Joe Martin Turns 'Em Loose

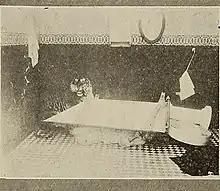
Bathroom tiger from "Joe Martin Turns 'Em Loose"

During production in August 1915, "Motion Picture News" reported, "A near riot was caused on the rear stage and in the zoo of Universal City the early part of this week when practically all of the animals were turned loose for the filming of the one-reel animal comedy, "Joe Martin Turns 'em Loose". The name part is taken by the chimpanzee…" The animal cast included the "least domesticated members" of the Universal City Zoo, including Charlie the Elephant and Princess the Tiger.